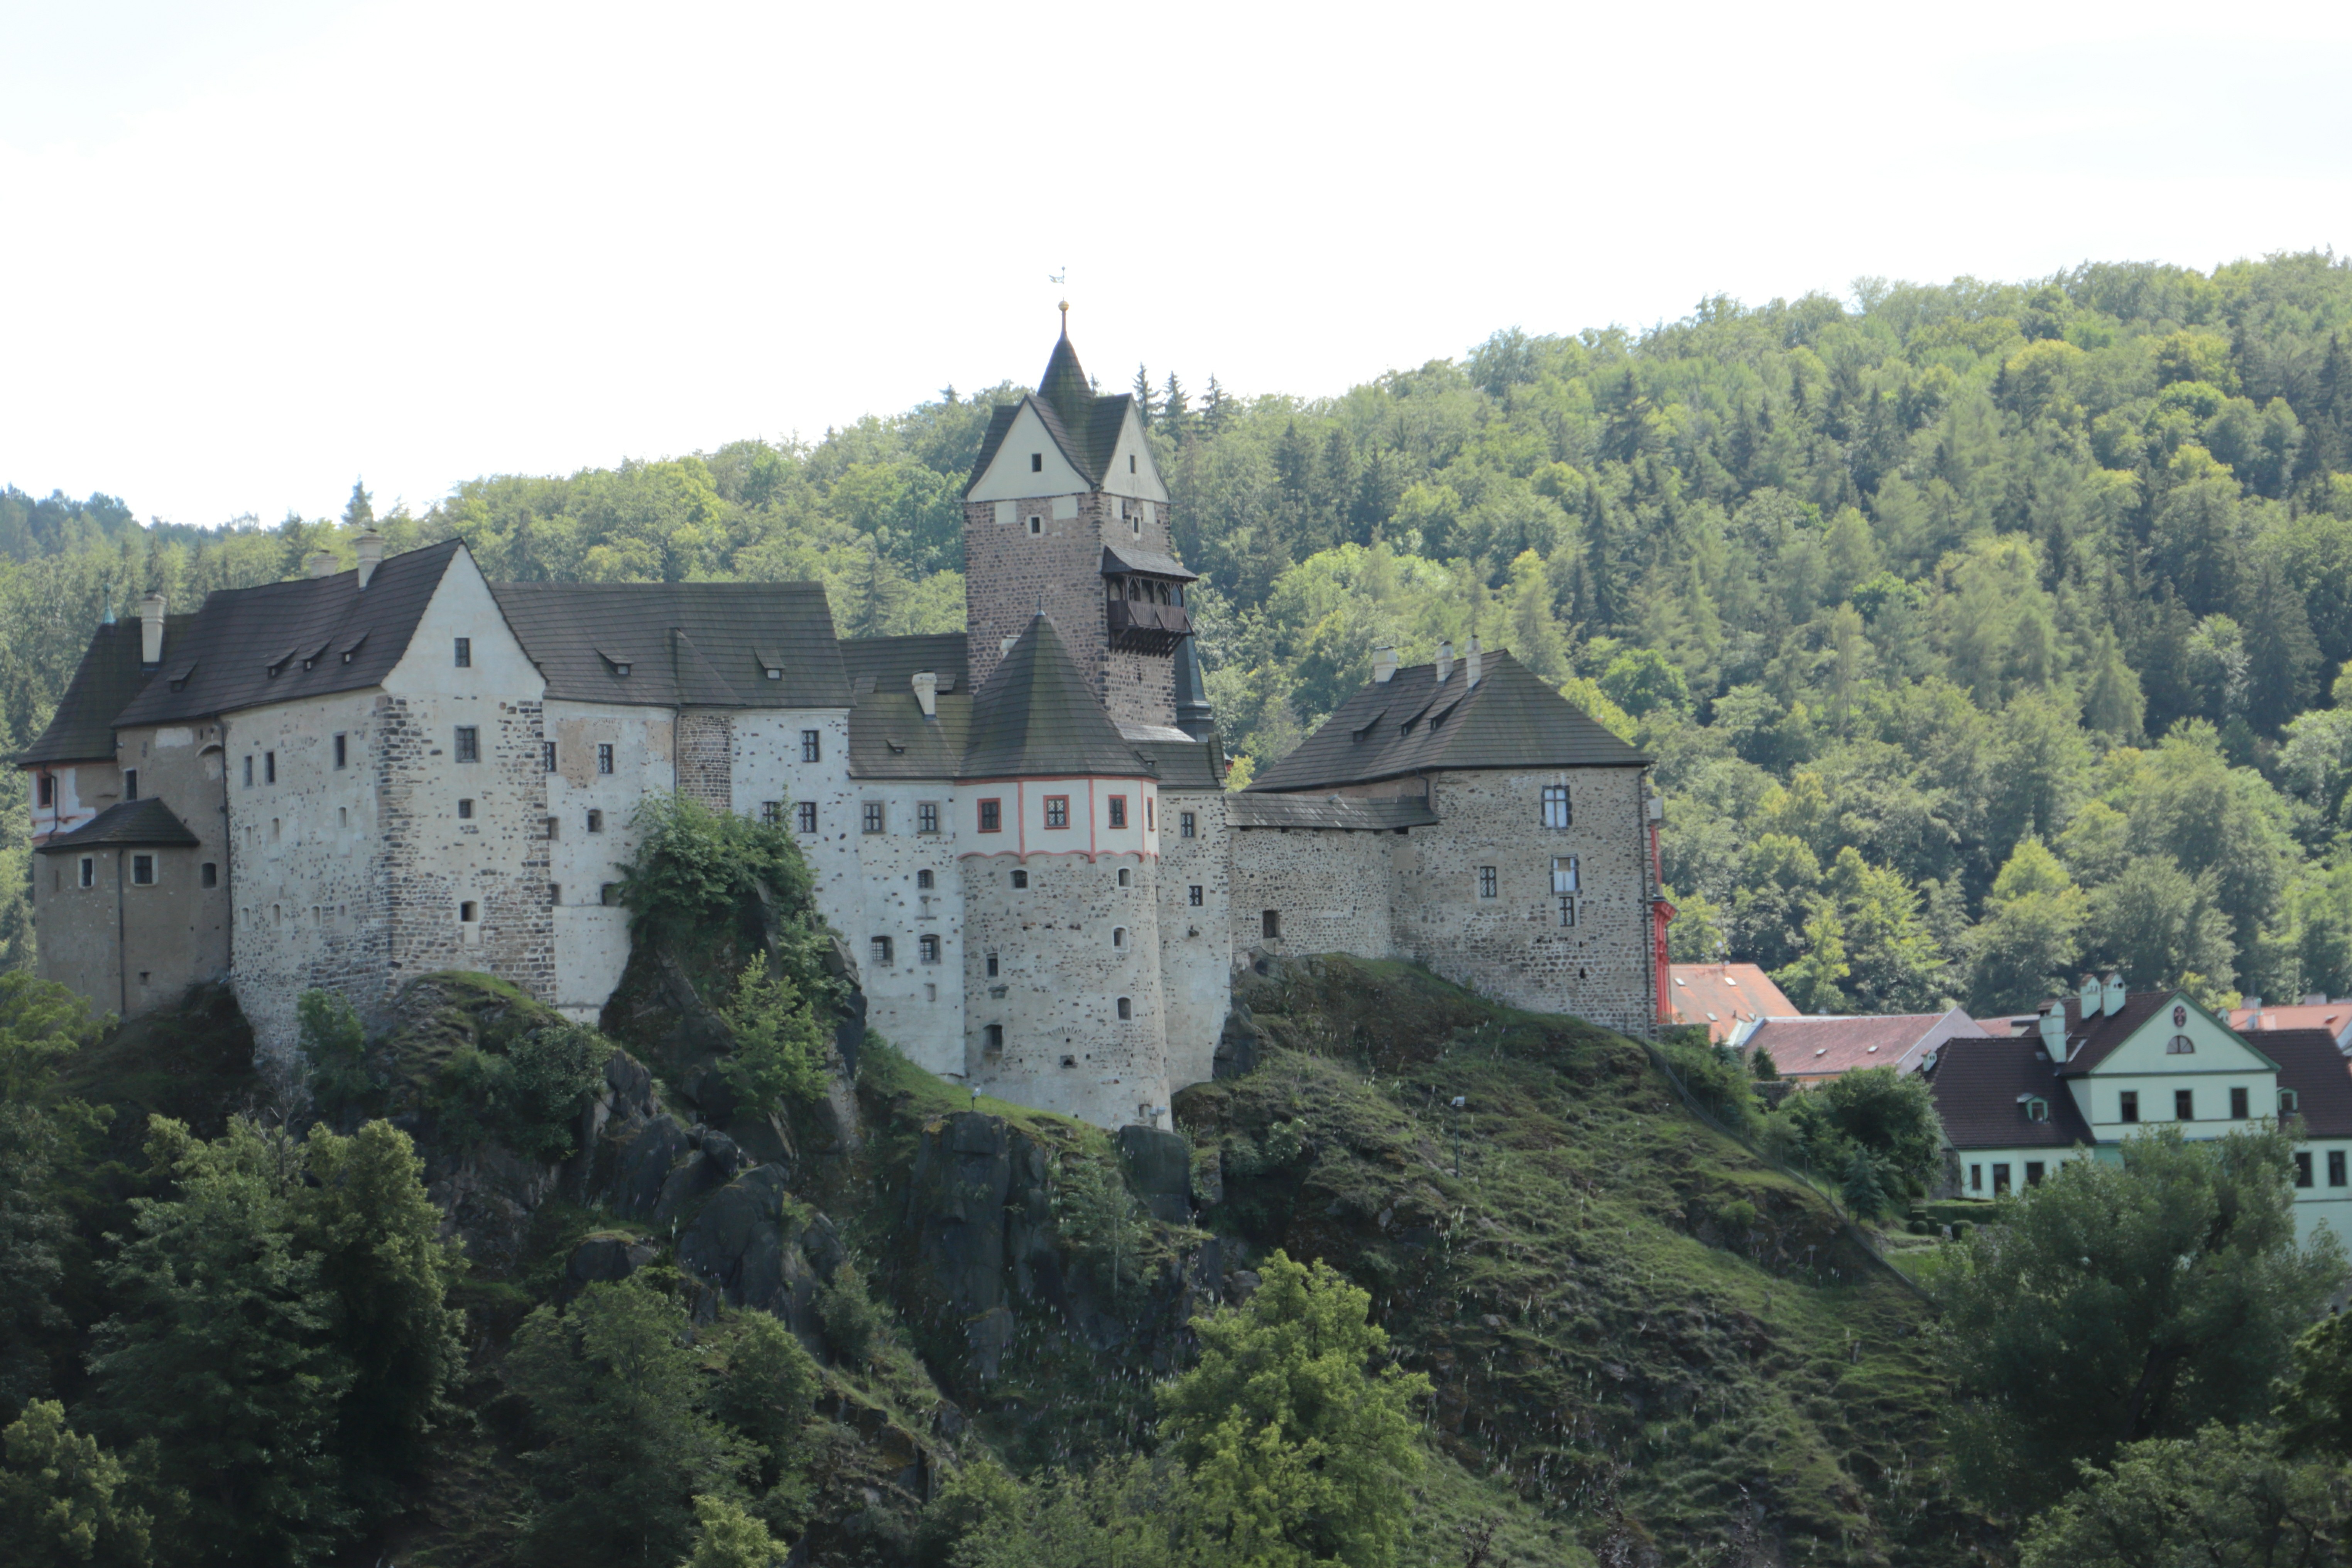
Canon EOS, chateau, castle, hill station, town, mountain village, medieval architecture, village, building, architecture, stately home, estate, hill, fortification